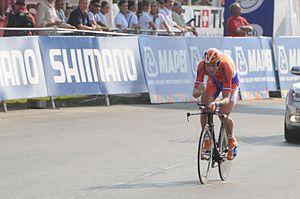
La 68ᵉ édition de Paris-Nice a eu lieu du 7 au 14 mars 2010. Il s'agit de la deuxième épreuve du Calendrier mondial UCI 2010, après le Tour Down Under. La victoire est revenue à l'Espagnol Alberto Contador. Tous les résultats obtenus au cours de la course par l'Espagnol Alejandro Valverde sont annulés, en raison d'une suspension rétroactive dont il fait l'objet.